Phosphorus pentachloride

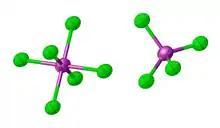
Structure of solid phosphorus pentachloride, illustrating its autoionization at higher concentrations.

In solutions of polar solvents, undergoes self-ionization. Dilute solutions dissociate according to the following equilibrium: